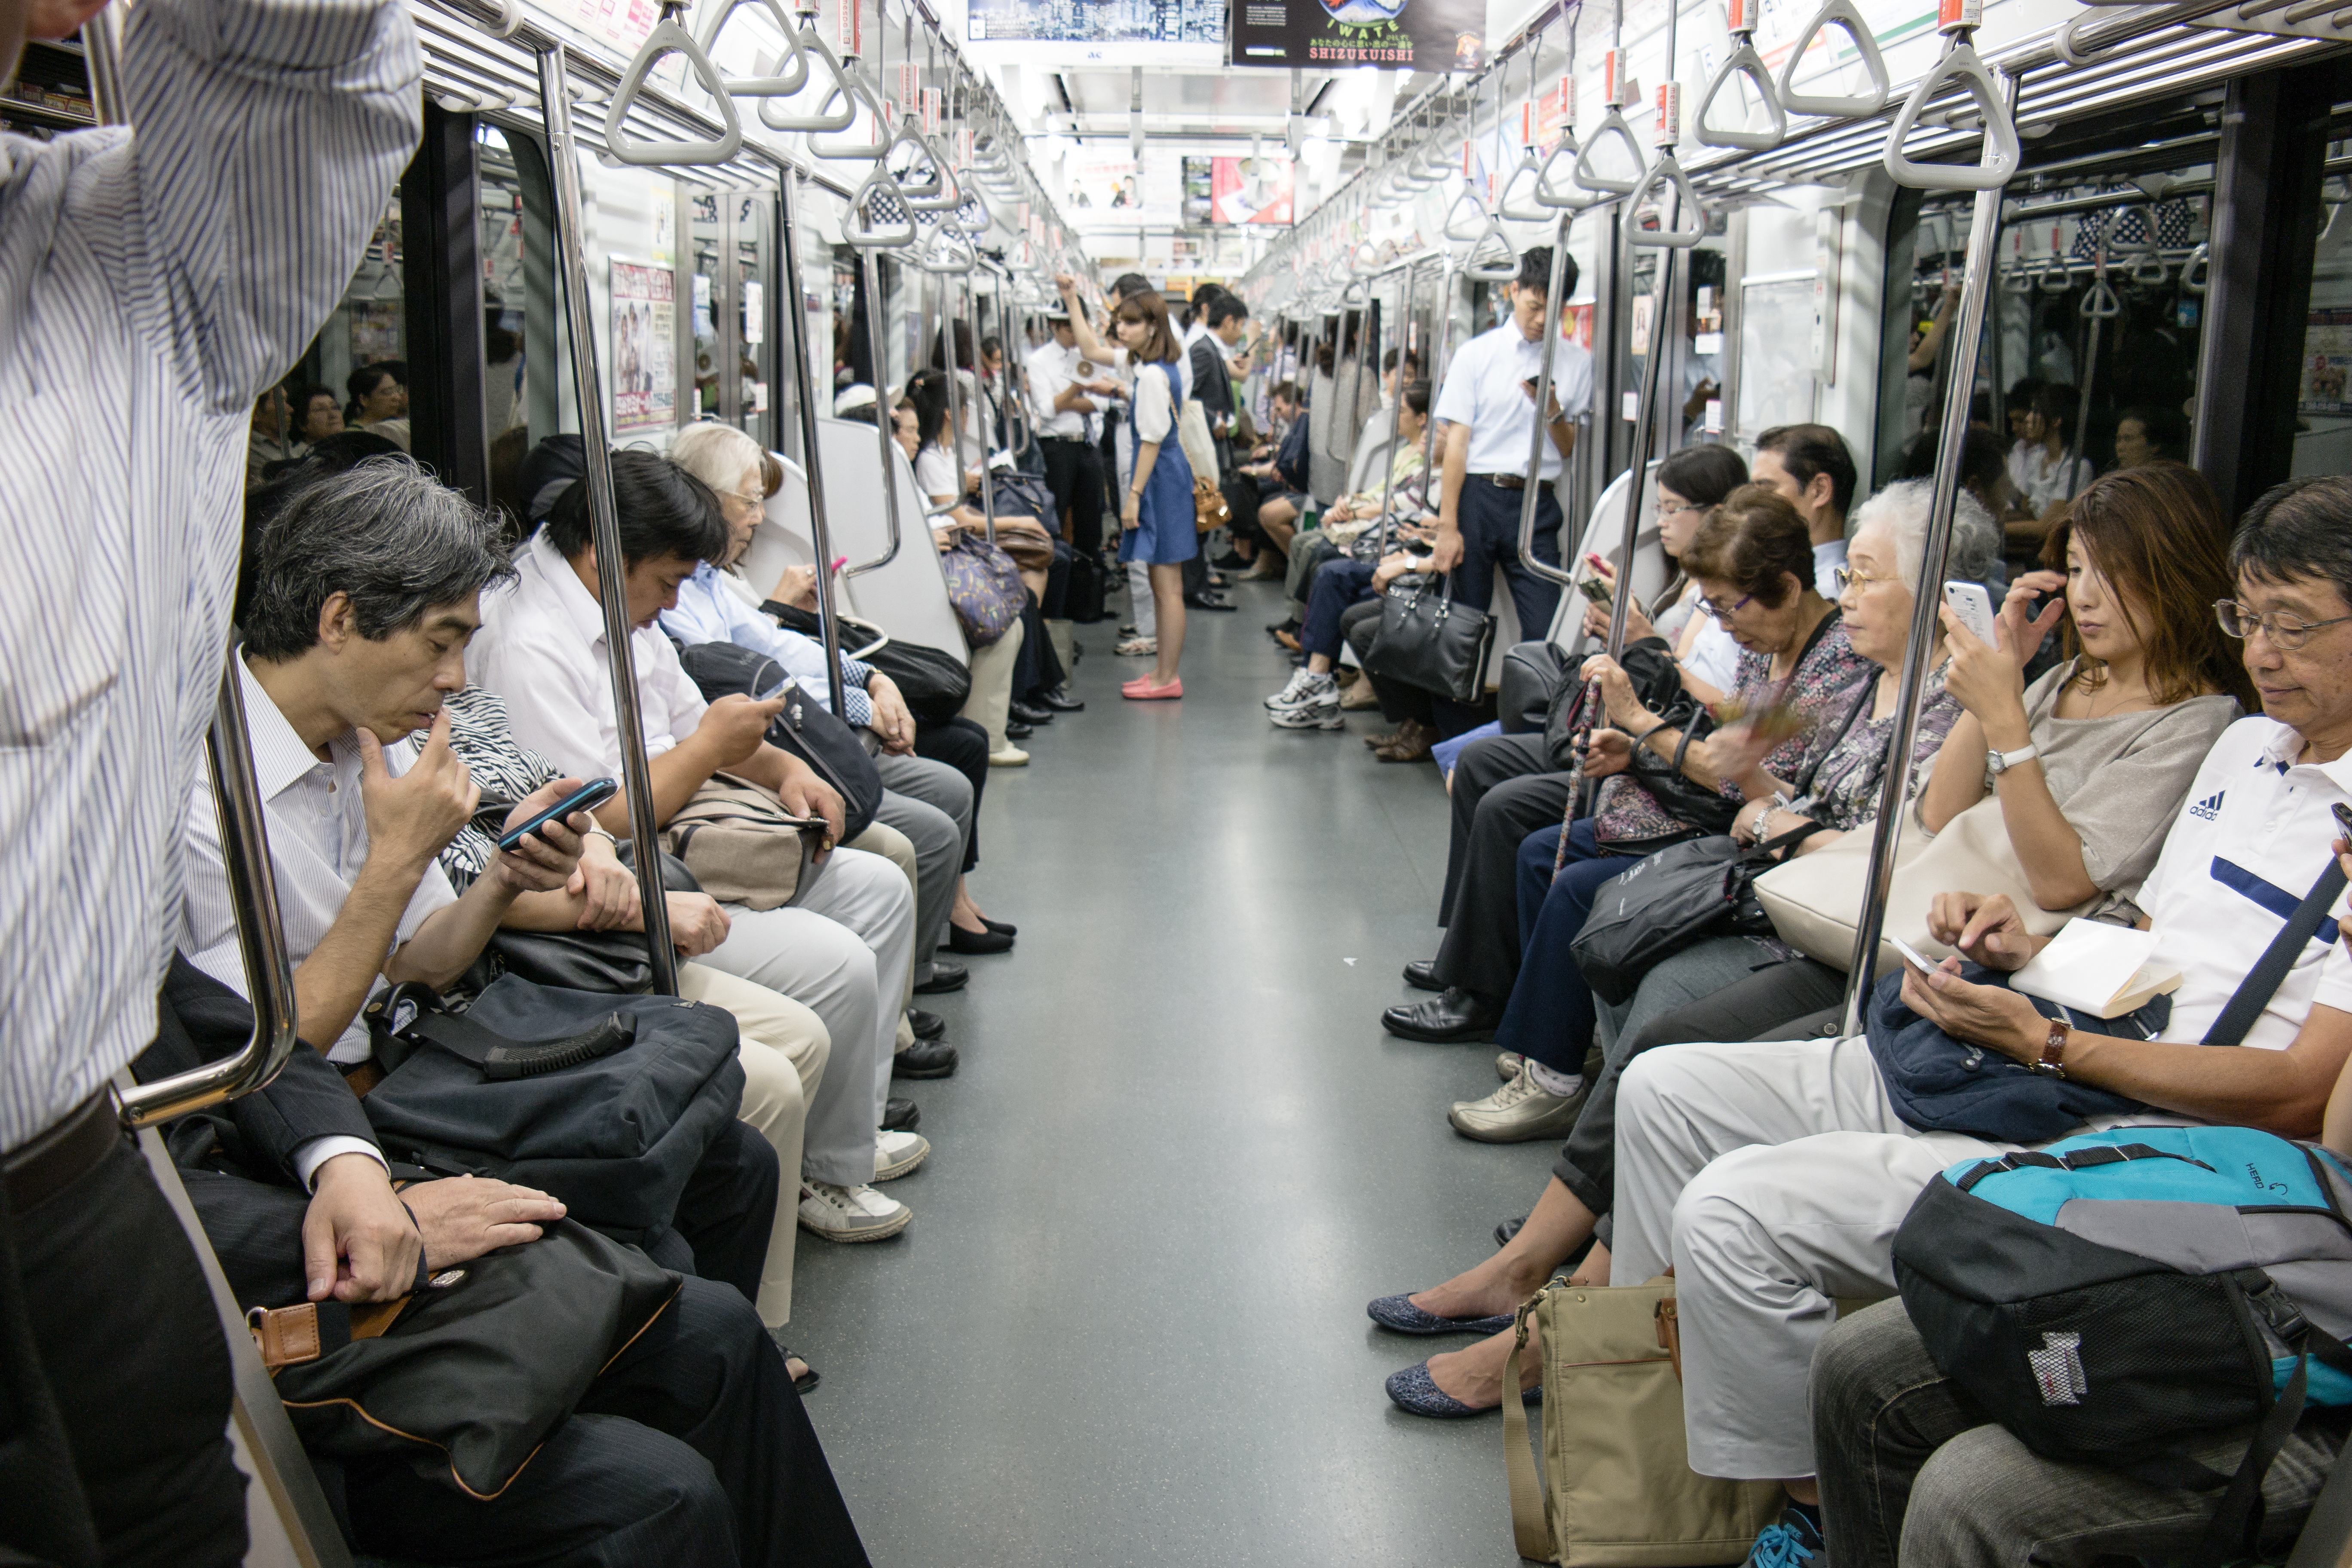
smartphone, people, city, urban, crowd, metro, transport, vehicle, asia, human, japan, modern, public transport, tokyo, passenger, compartment